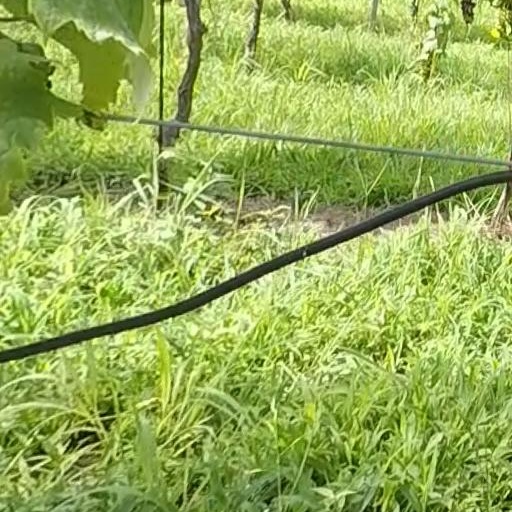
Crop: grape